Ernest Eugene Sykes

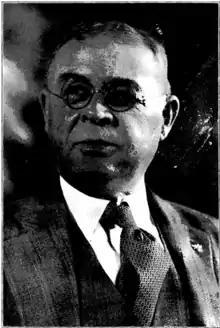
E.E. Sykes

Ernest Eugene Sykes Sr. (January 3, 1867 – March 24, 1942) was prominent in New Orleans business and fraternal affairs.